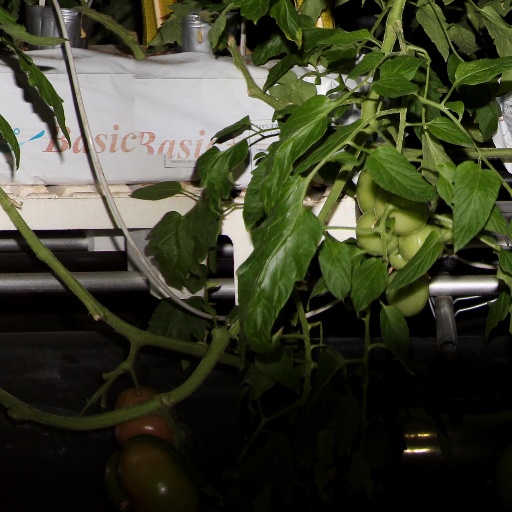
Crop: tomato